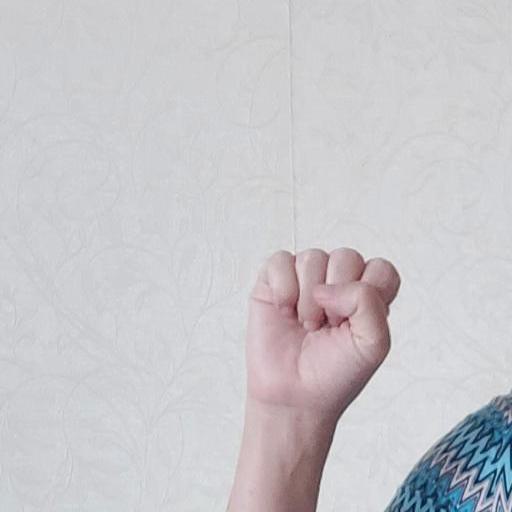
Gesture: fist